Ben Breedlove

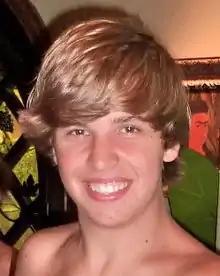
Breedlove at home during Fourth of July 2010

Benjamin Daniel Breedlove (August 8, 1993 – December 25, 2011) was an American Internet personality from Austin, Texas, known for his vlogs on YouTube. On Christmas Day 2011, he died from complications of hypertrophic cardiomyopathy.